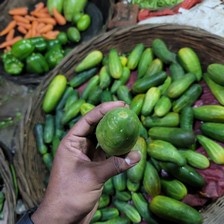
Label: cucumber